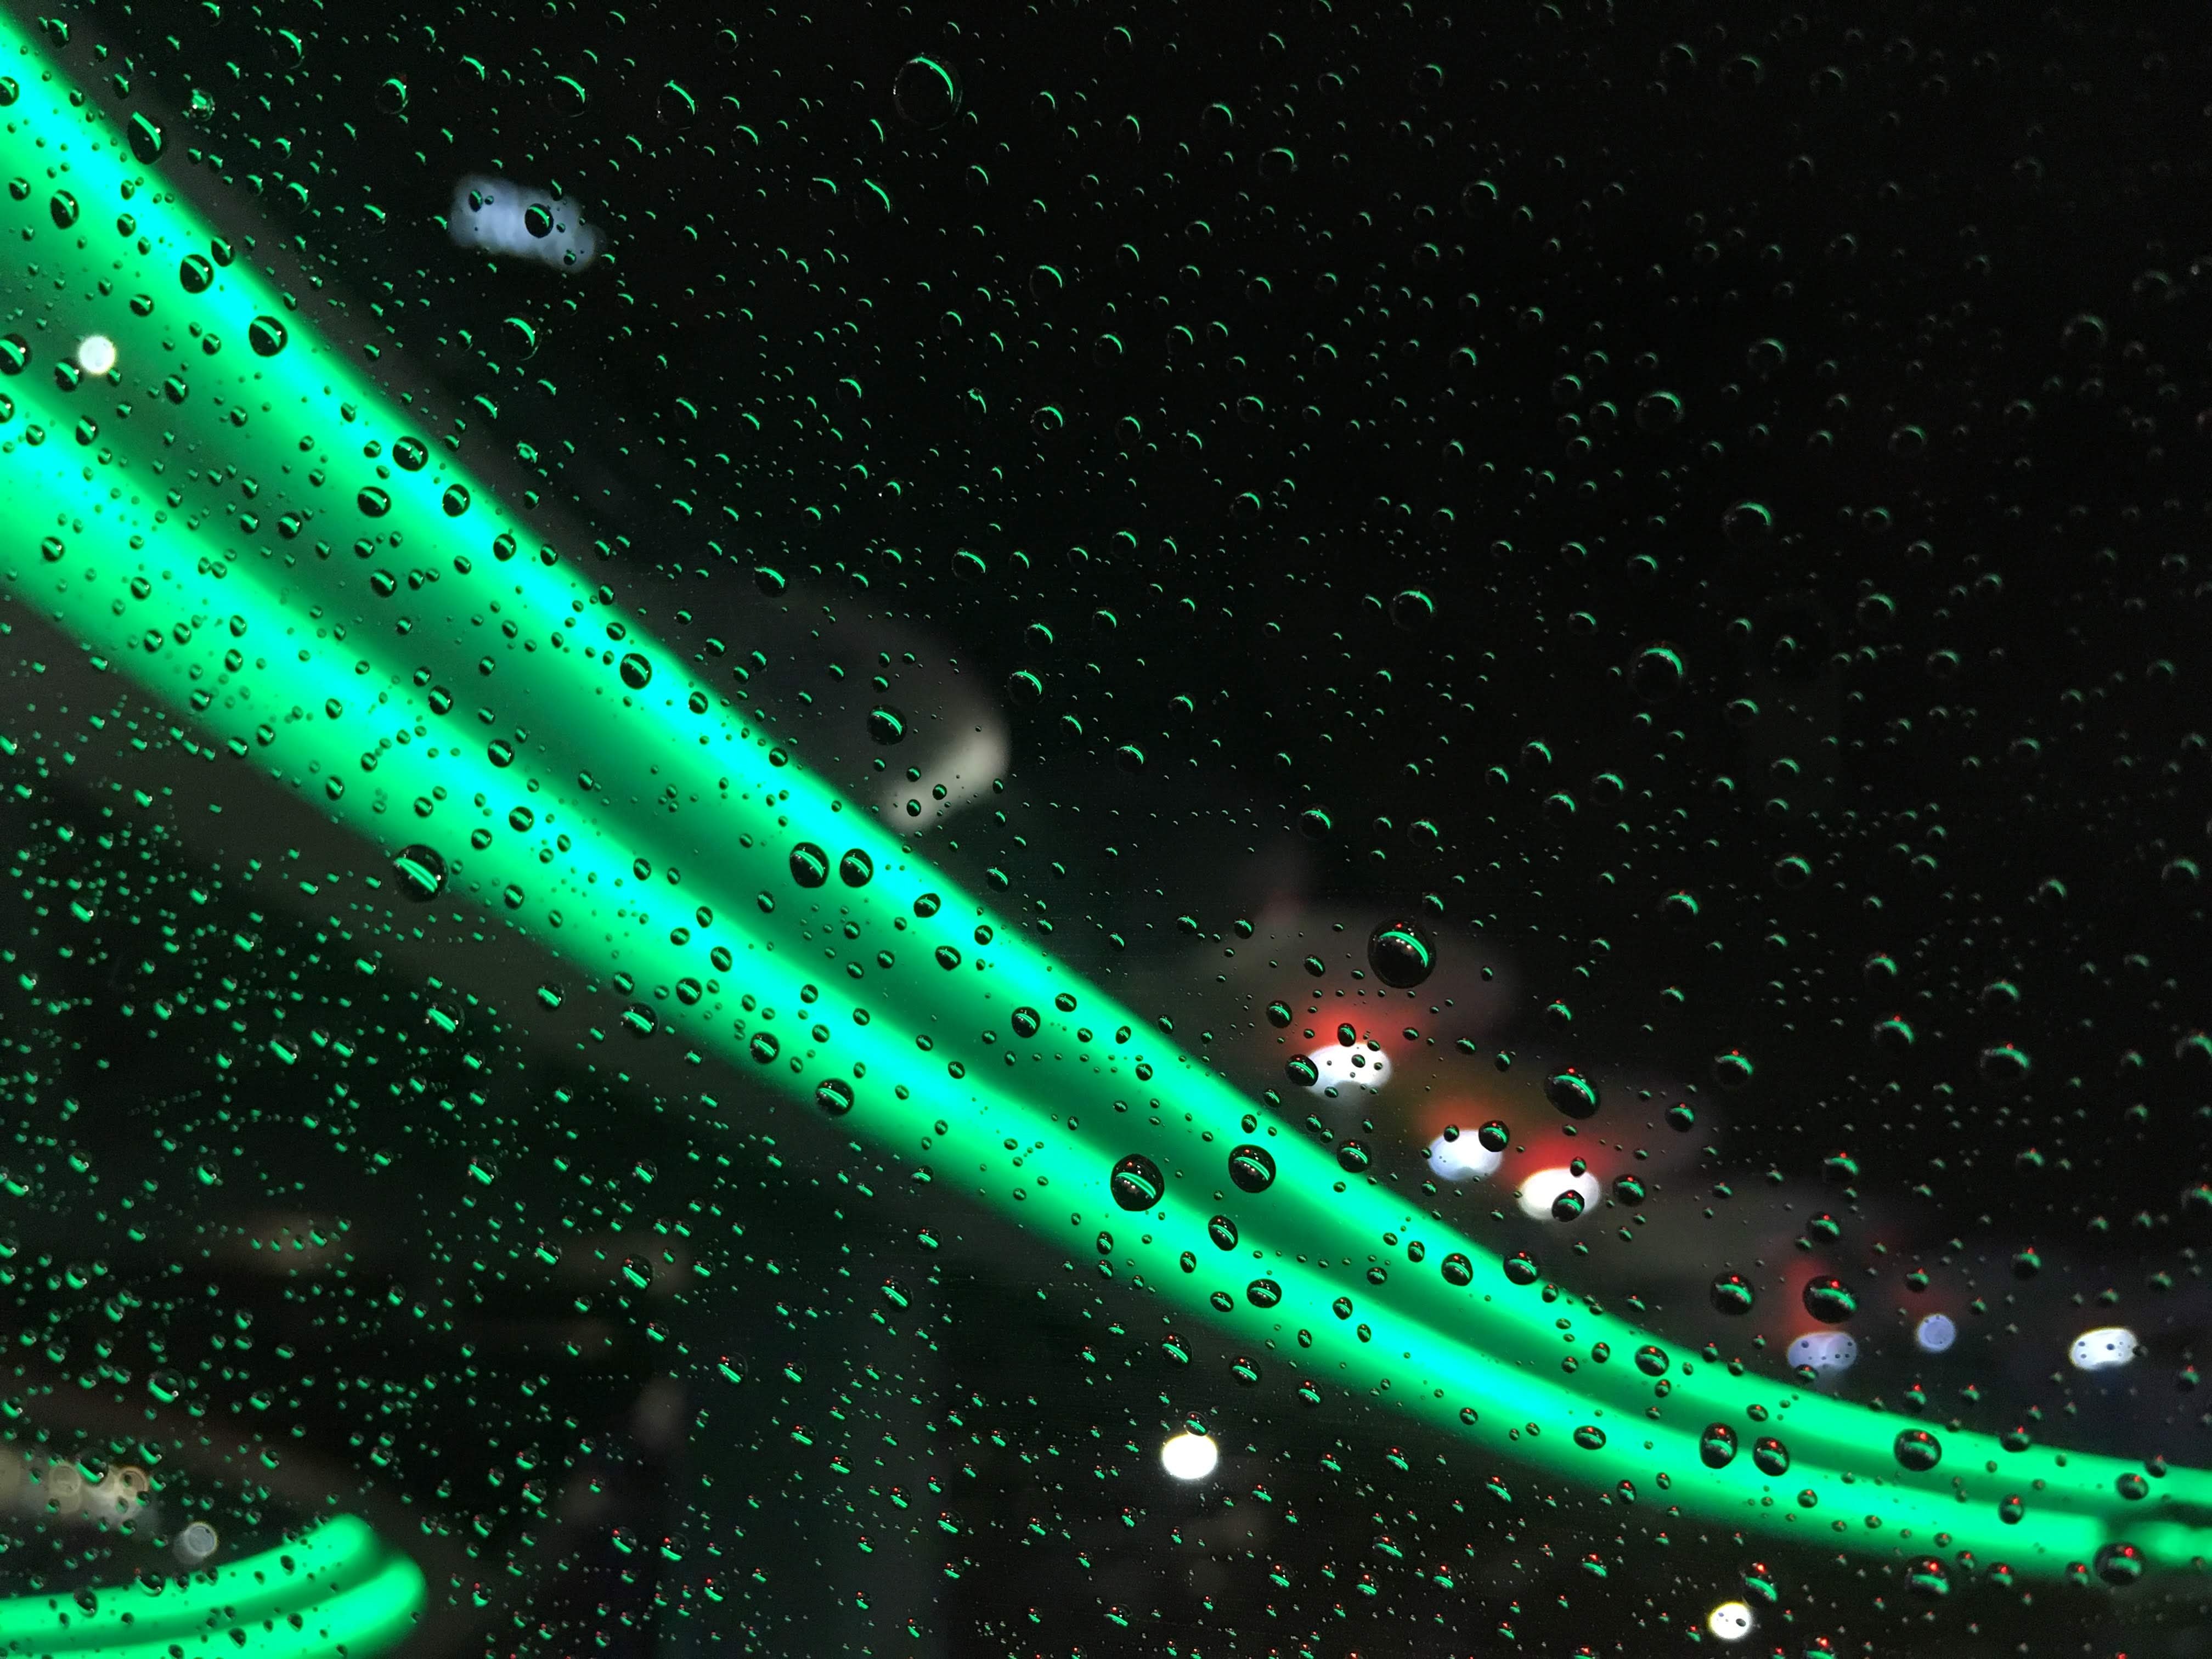
green, light, atmosphere, night, water, computer wallpaper